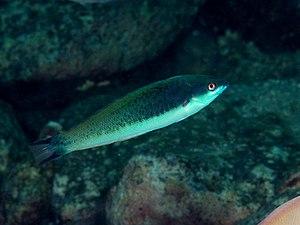
Pseudocoris est un genre de poisson appartenant à l'ordre des Perciformes, et à la famille des Labridae.